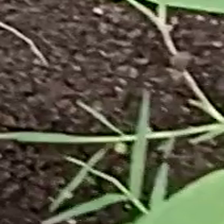
Weed species: Harali_(Cynodon_dactylon)